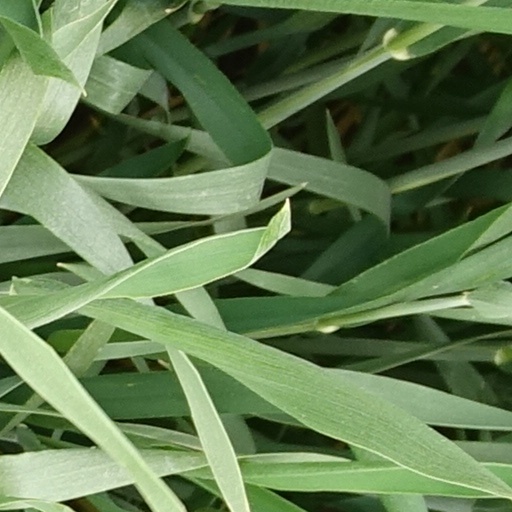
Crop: wheat